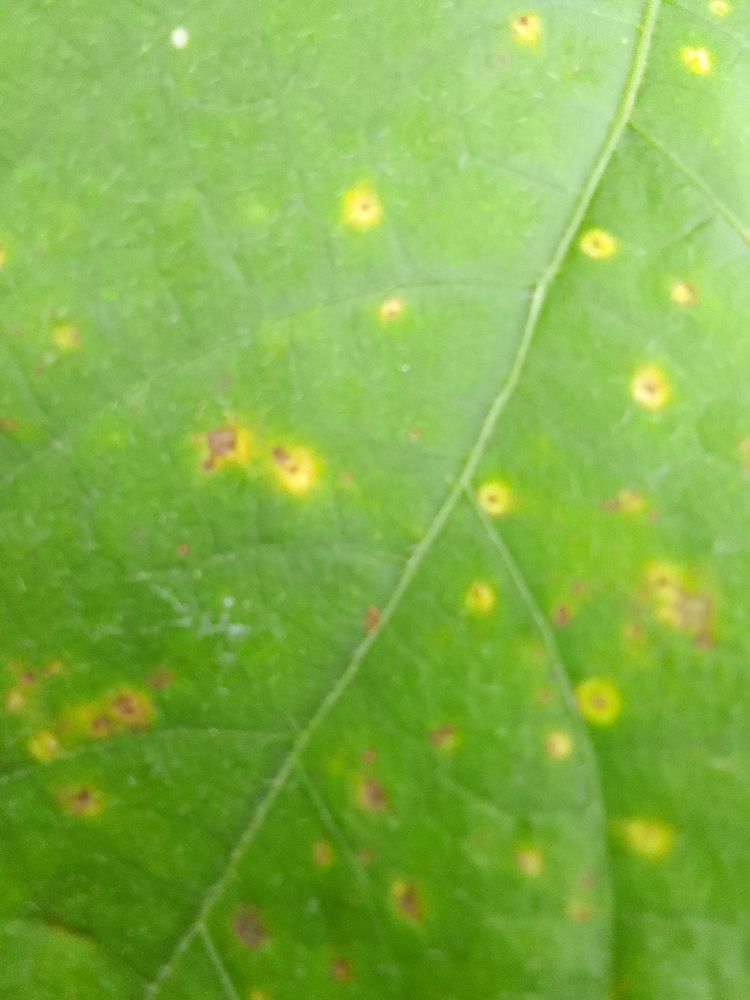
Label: rust